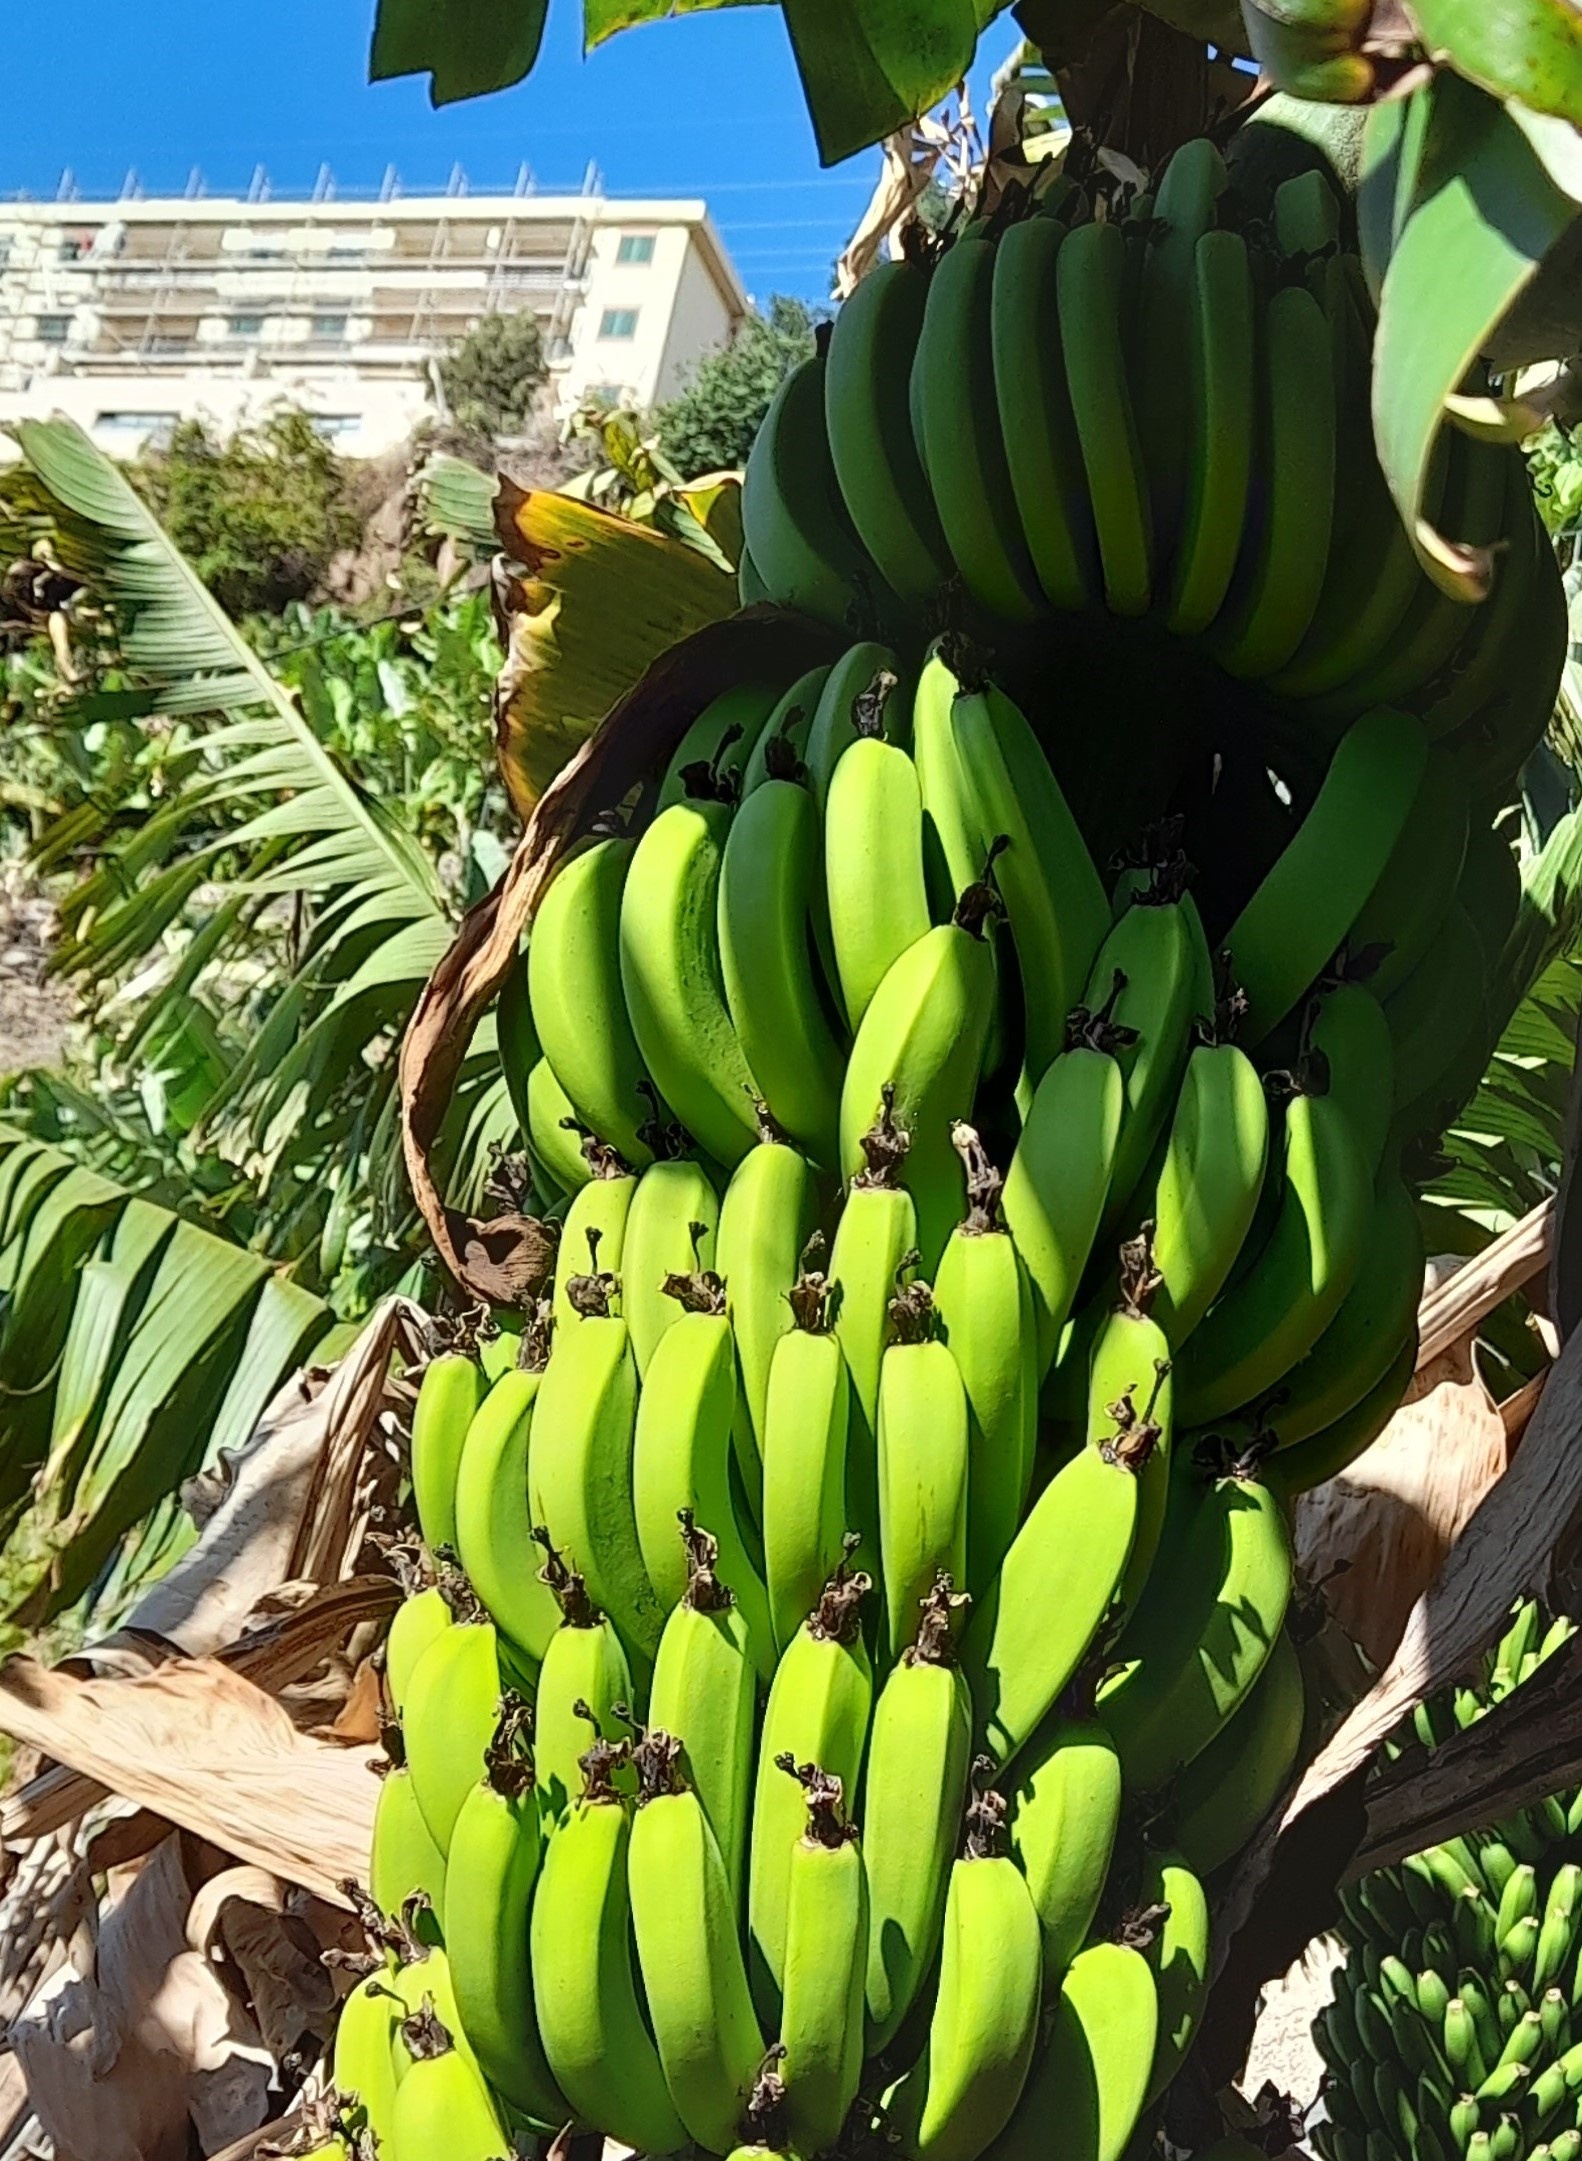
Label: Keep